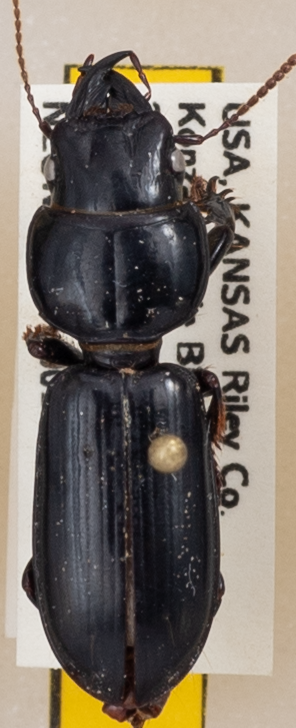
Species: Scarites subterraneus
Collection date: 2019-07-03
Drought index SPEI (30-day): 1.286
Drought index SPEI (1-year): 2.09
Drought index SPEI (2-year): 0.54